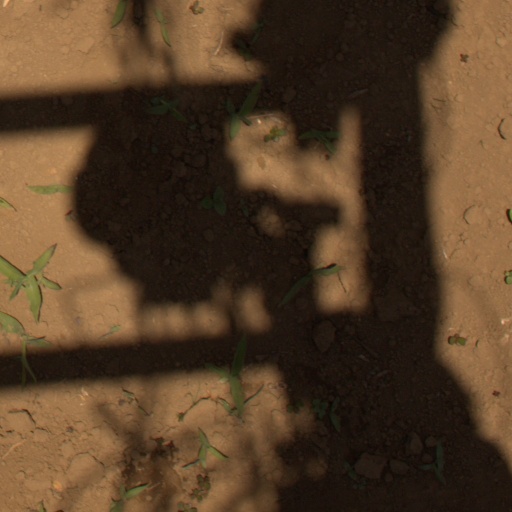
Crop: Jerusalem artichoke